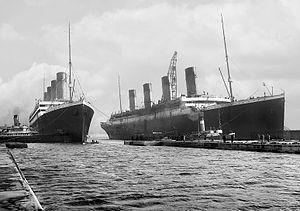
Le RMS Olympic est un paquebot transatlantique britannique, construit par les chantiers Harland & Wolff pour la White Star Line. Il est le sister-ship des infortunés Titanic et Britannic. Contrairement à ces derniers, l’Olympic a eu une longue et brillante carrière, et en a tiré le surnom d’« Old Reliable ». Cette carrière a néanmoins été marquée par plusieurs collisions avec d'autres navires. La plus importante de ces collisions, avec le croiseur HMS Hawke a eu pour principale conséquence de retarder le départ du Titanic de près d’un mois en raison des réparations de l'Olympic qui ont nécessité un transfert de main d'œuvre.
La classe Olympic est une classe de paquebots transatlantiques britannique mis en service pour la White Star Line de 1911 à 1915. Elle comprend l’Olympic, le Titanic, et le Britannic. Les deux premiers portent, l'un après l'autre, le titre de plus gros paquebot du monde, que ce soit par le tonnage, ou par la longueur. Conçus pour traverser l'océan Atlantique en proposant à leurs passagers un luxe inégalé, ils connaissent un sort bien différent.
Des sister-ships sont des bâtiments identiques : mêmes caractéristiques, même taille, même classe. Noter que le terme anglais est sister car en langue anglaise traditionnelle, ship est féminin.